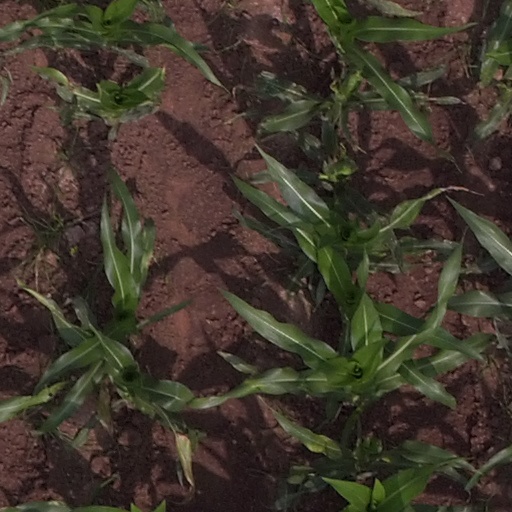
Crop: maize; corn